Bocca di Lupo

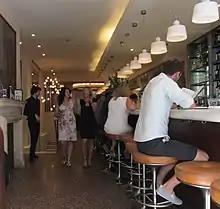
Diners can sit at the bar and watch the chefs at work.

Cleevely had purchased the freehold on the small site for about two and a half million pounds, taking the view that if a prime site was required, the huge risks of founding a new restaurant meant that it was better to own the property asset outright rather than enter into an expensive and difficult-to-end lease. The restaurant has a long Carrara marble bar for lighter meals, overlooking an open-plan kitchen, with the windowless main dining room at the back as well as a separate room that can be booked for private functions. It is decorated with large still-life paintings by Kenedy's mother, artist Haide Becker. Bocca di Lupo has been described as "small and slightly chaotic", with only fourteen tables.